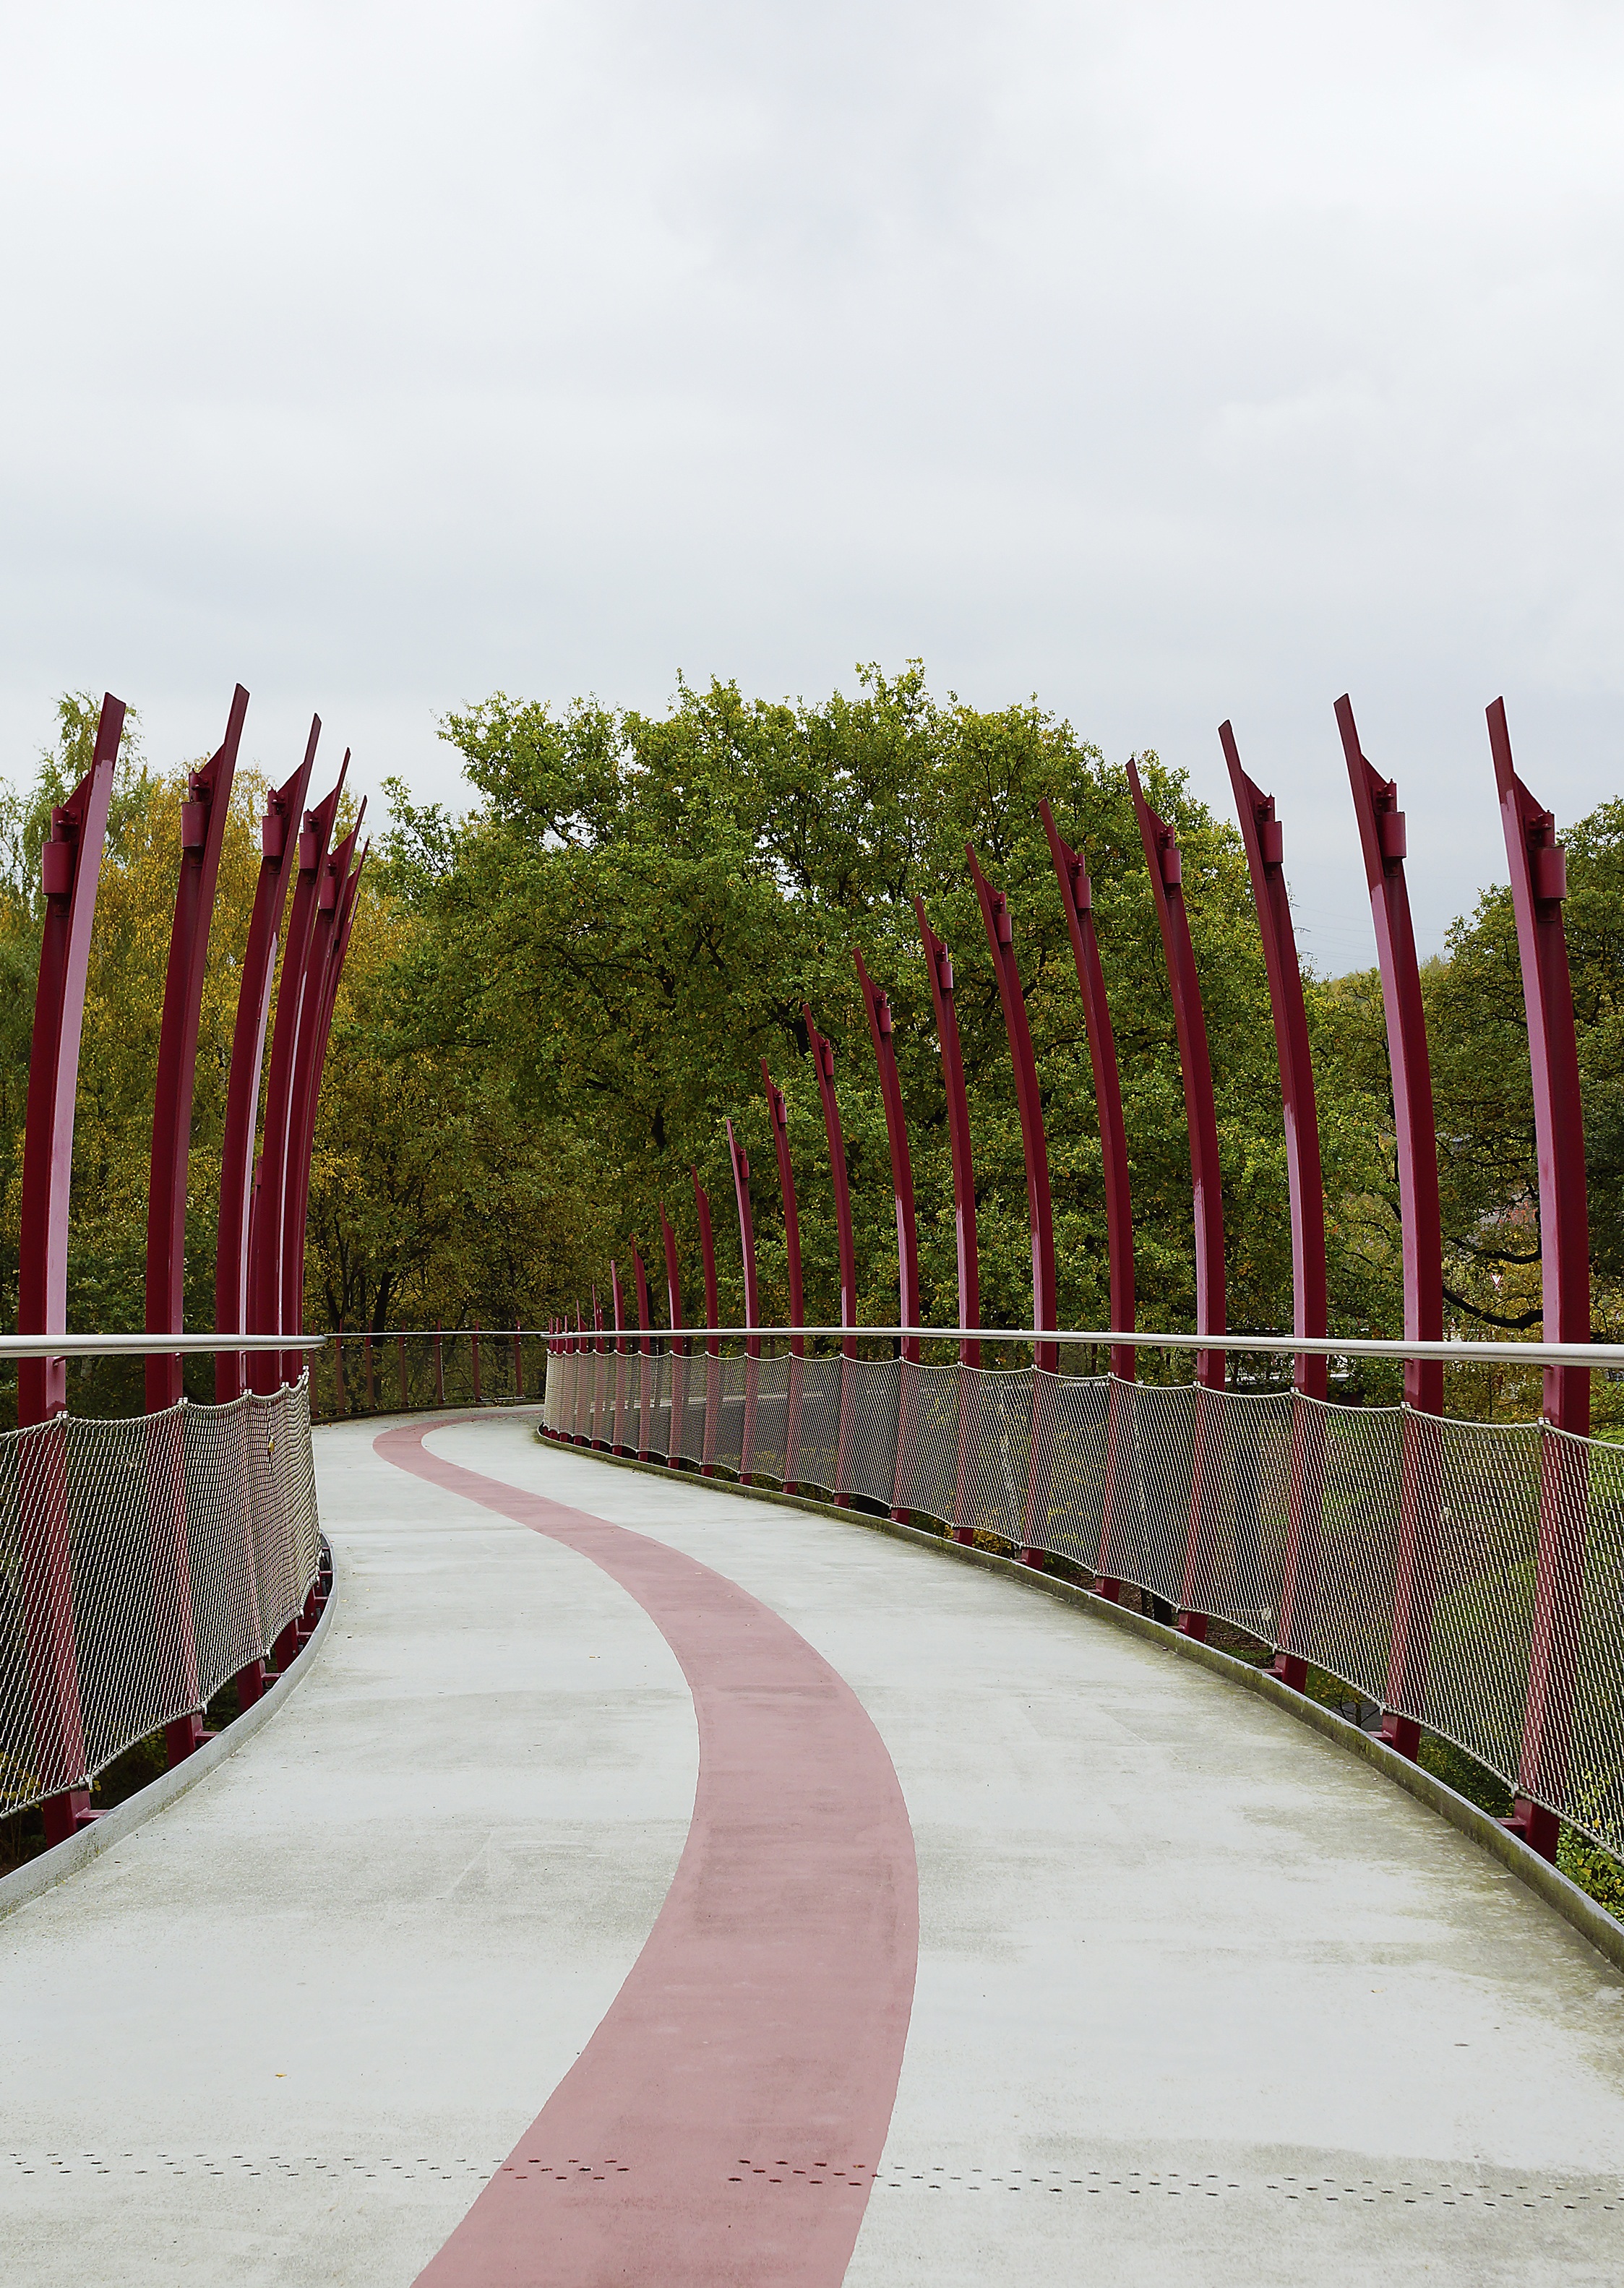
beach, water, sand, boardwalk, bridge, flower, walkway, vacation, travel, park, metal, temple, dump, shape, dump hoheward, halde art